Ivan Markelov

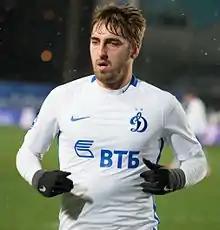
Markelov with Dynamo Moscow in 2016

Ivan Aleksandrovich Markelov (born 17 April 1988) is a Russian professional football player who plays as a left winger or forward for Chayka Peschanokopskoye.